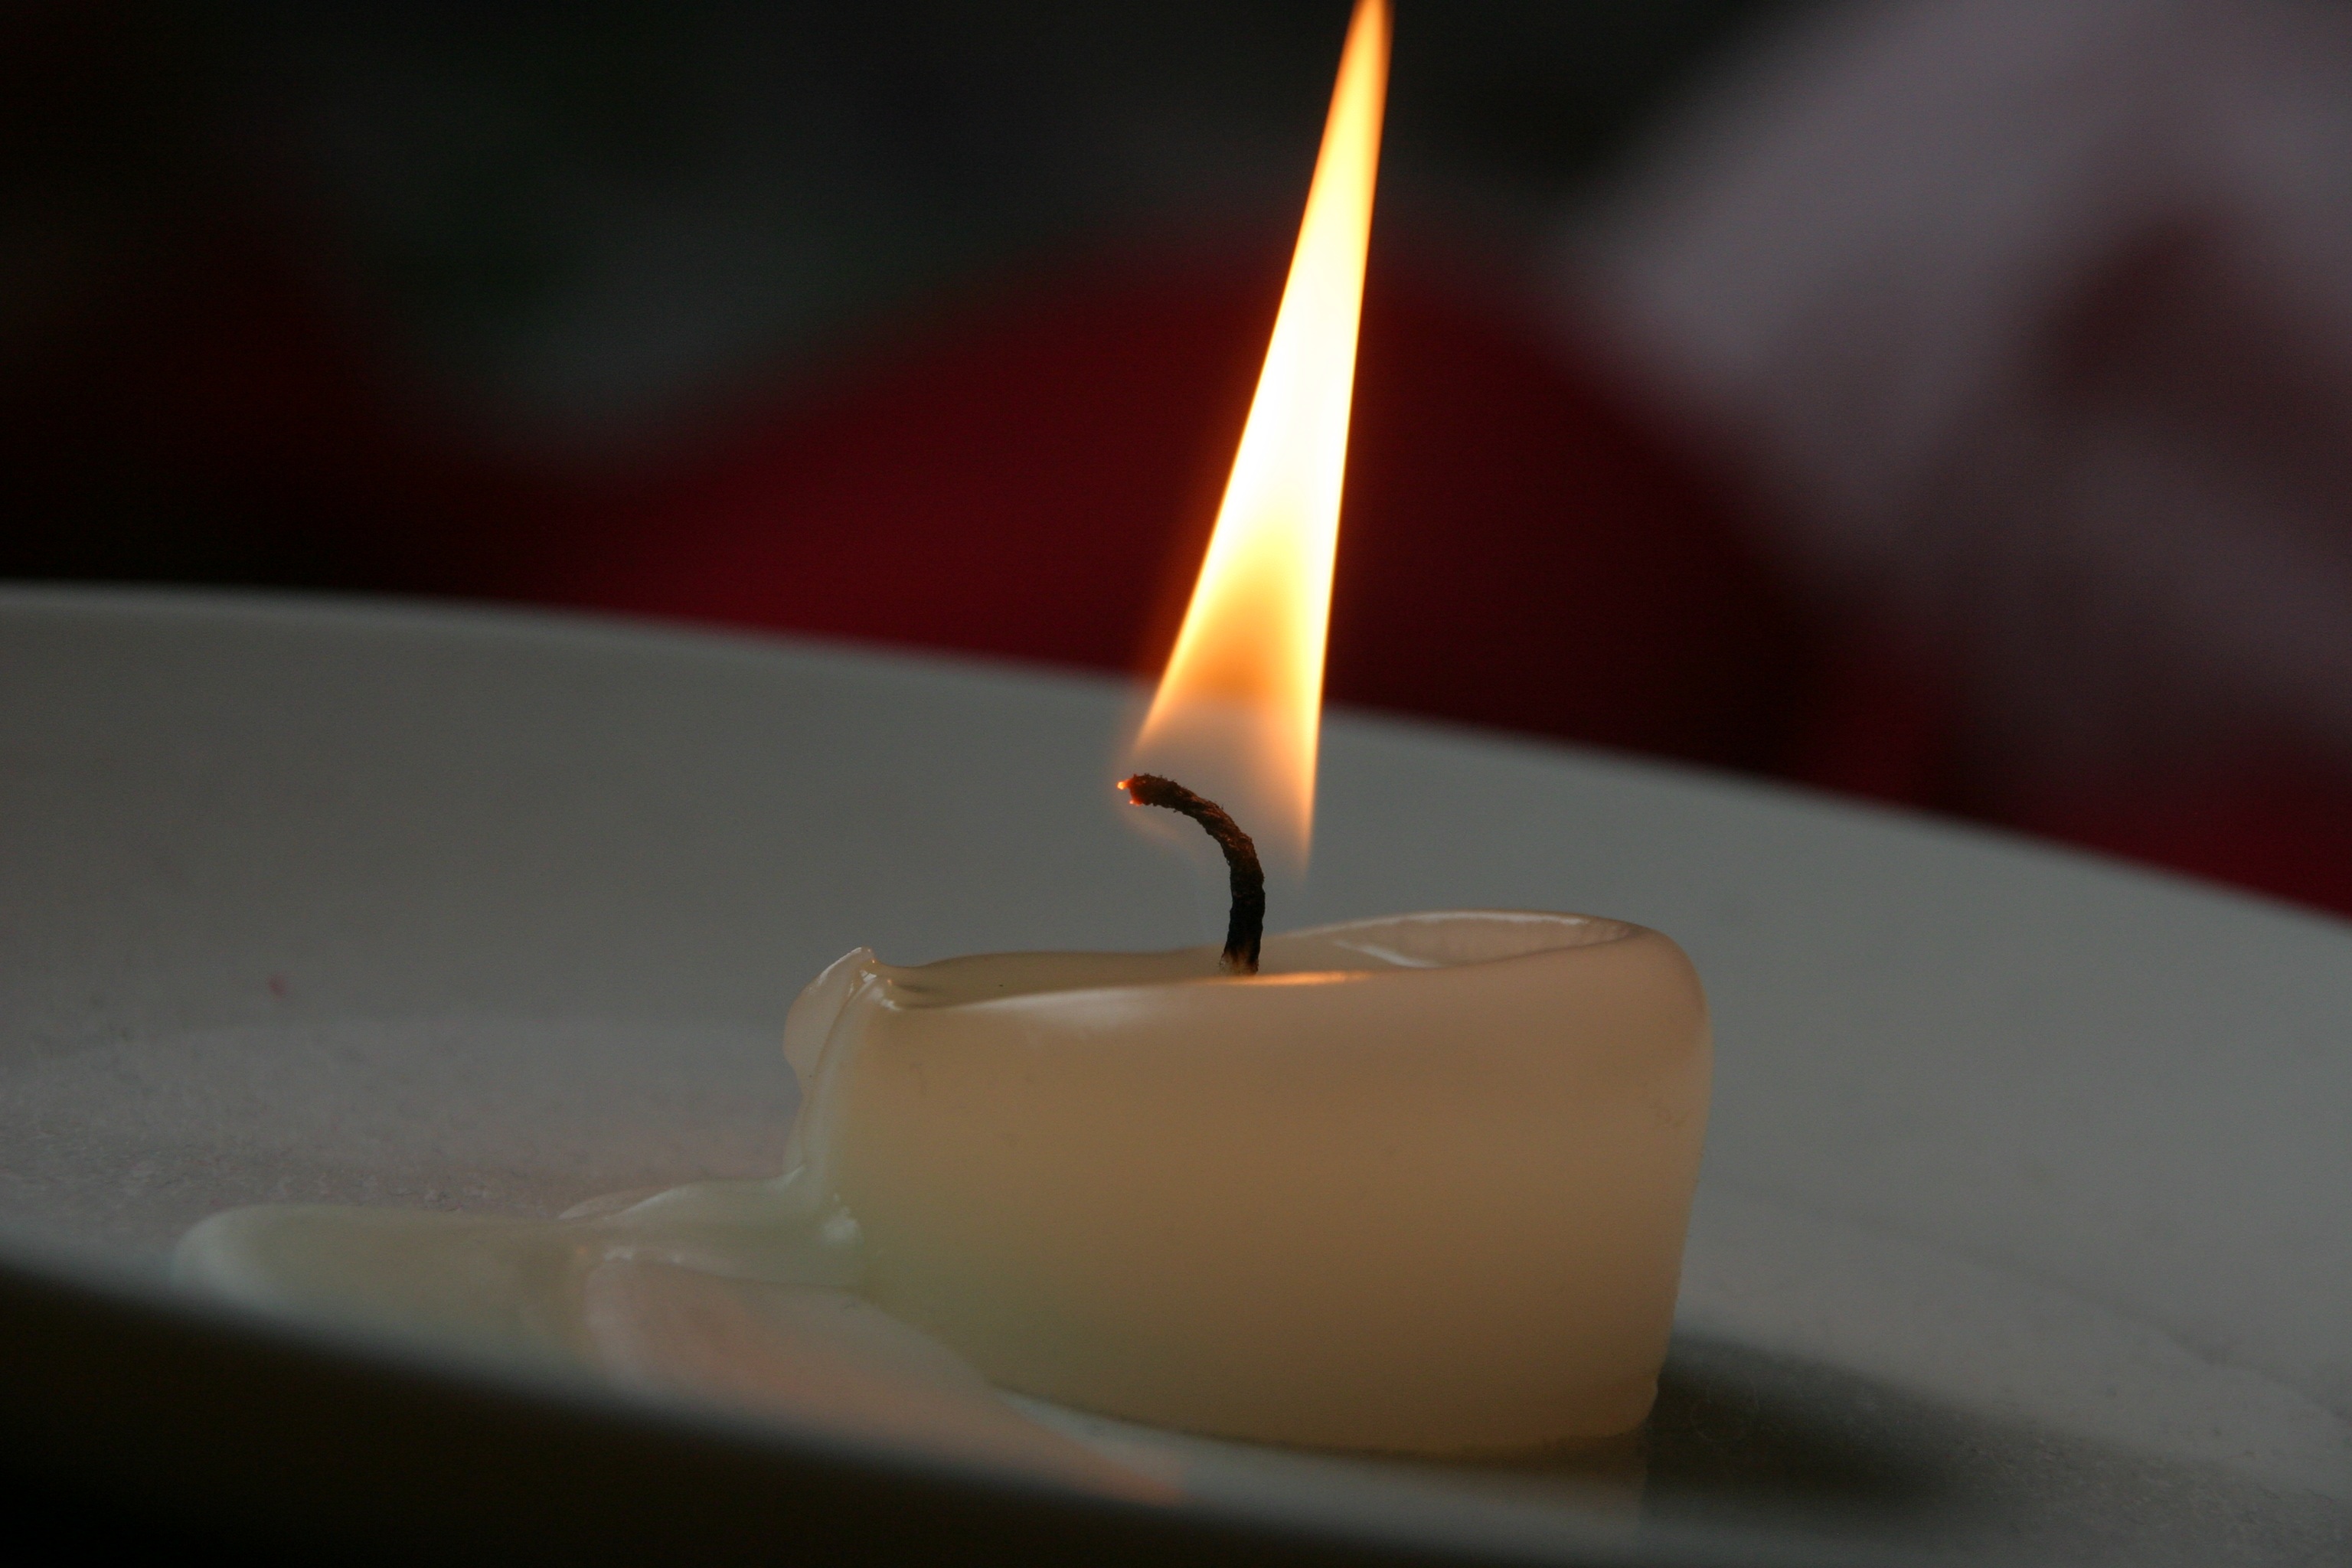
light, glowing, white, night, dark, holiday, flame, romantic, yellow, candle, lighting, decor, illuminated, burn, close up, burning, hope, shape, candlelight, wax, macro photography